Copenhagen Central Station

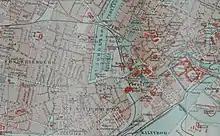
Central Copenhagen around 1905. The map shows the second station ("Hoved Banegaard"), as well as the beginning of today's station ("Central Banegaard "), on opposite sides of Vesterbrogade and without connection to each other. Trains to and from the second station crossed the Lakes on a dam. Frederiksberg Station is seen at the top left.

In the long run, however, this second station also became too cramped, especially because it was a terminal station with only one track leading out of the city which had to cross the lakes of Copenhagen on a narrow dam along Gyldenløvesgade. On the other side of the lakes, the track split in two: to the west via Frederiksberg station to Roskilde and Frederikssund and to the north via Nørrebro station and Hellerup station to Hillerød, Helsingør and Klampenborg. The tracks are long gone, but large sections can still easily be seen in the street network. The large Nørrebro Park and the Superkilen public park in Nørrebro are located on the grounds of the former Nørrebro Station. Matters were made worse from the fact that the tracks had several level crossings on the way out of the city, which with the steadily increasing train traffic led to frequent blockages for the equally steadily increasing road traffic when the barriers were down.